Sociedade Esportiva, Recreativa e Cultural Guarani

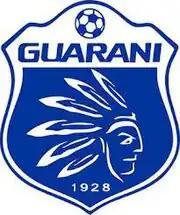

Sociedade Esportiva, Recreativa e Cultural Guarani, commonly known as Guarani de Palhoça, or simply as Guarani, is a Brazilian football club based in Palhoça, Santa Catarina state.